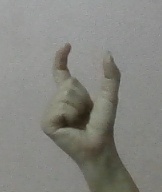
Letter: nun